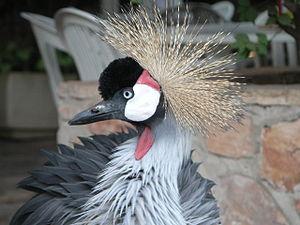
Grue couronnée grise, Bujumbura Slovenčina: Žurav kráľovský, Bujumbura Latina: Balearica regulorum gibbericeps
Le Burundi, en forme longue la république du Burundi, en kirundi : Republika y'Uburundi, en anglais : Republic of Burundi, est un pays d'Afrique de l'Est sans accès à la mer, mais possédant un grand rivage sur le lac Tanganyika, situé dans la région des Grands Lacs et entouré par la République démocratique du Congo à l'ouest, le Rwanda au nord, et la Tanzanie à l'est et au sud. Sa capitale est, depuis le 4 février 2019, Gitega. Bujumbura, ancienne capitale et ville la plus peuplée du pays, est la capitale économique.